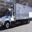
Label: truck